Texas Terror (film)

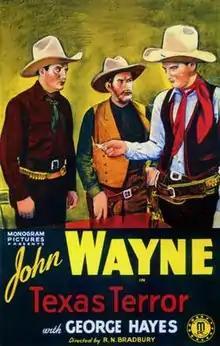
Theatrical poster

Texas Terror is a 1935 American Monogram romantic Western film directed by Robert N. Bradbury and starring John Wayne, George "Gabby" Hayes and Lucile Brown.